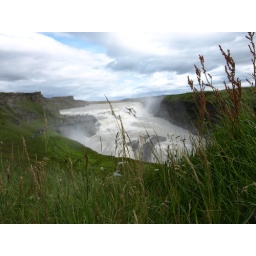
I love this one. One of my favorite these days. The river is blurred but the grass is in fogus.